Forbidden fruit

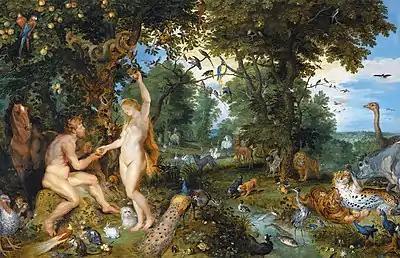
"The Garden of Eden with the Fall of Man" by Jan Brueghel de Oude and Peter Paul Rubens

In Abrahamic religions, forbidden fruit is a name given to the fruit growing in the Garden of Eden that God commands mankind not to eat. In the Biblical story of Genesis, Adam and Eve disobey God and commit the original sin, eating the forbidden fruit from the tree of the knowledge of good and evil, and are exiled from Eden: